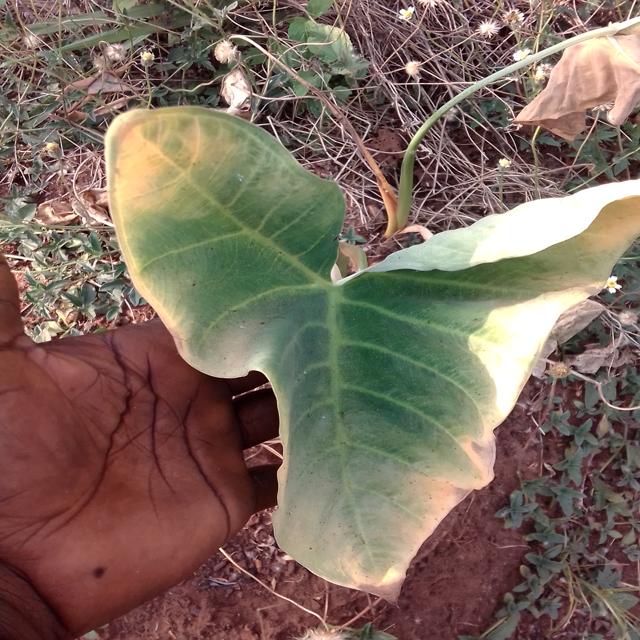
Label: Healthy